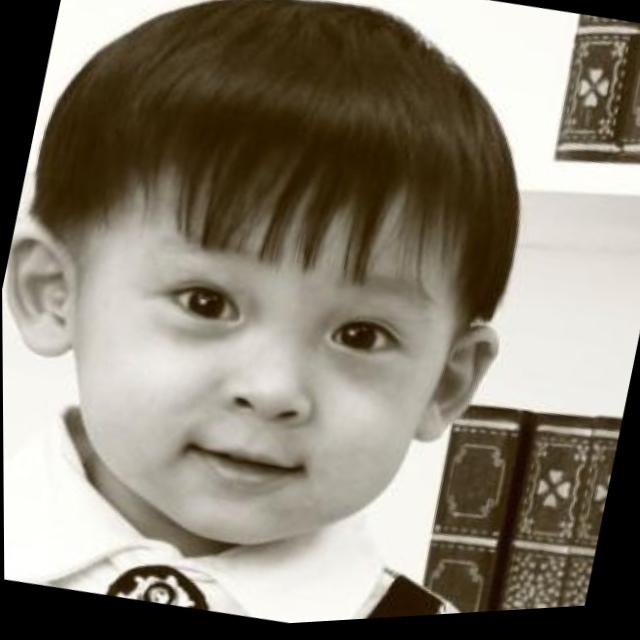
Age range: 0-12